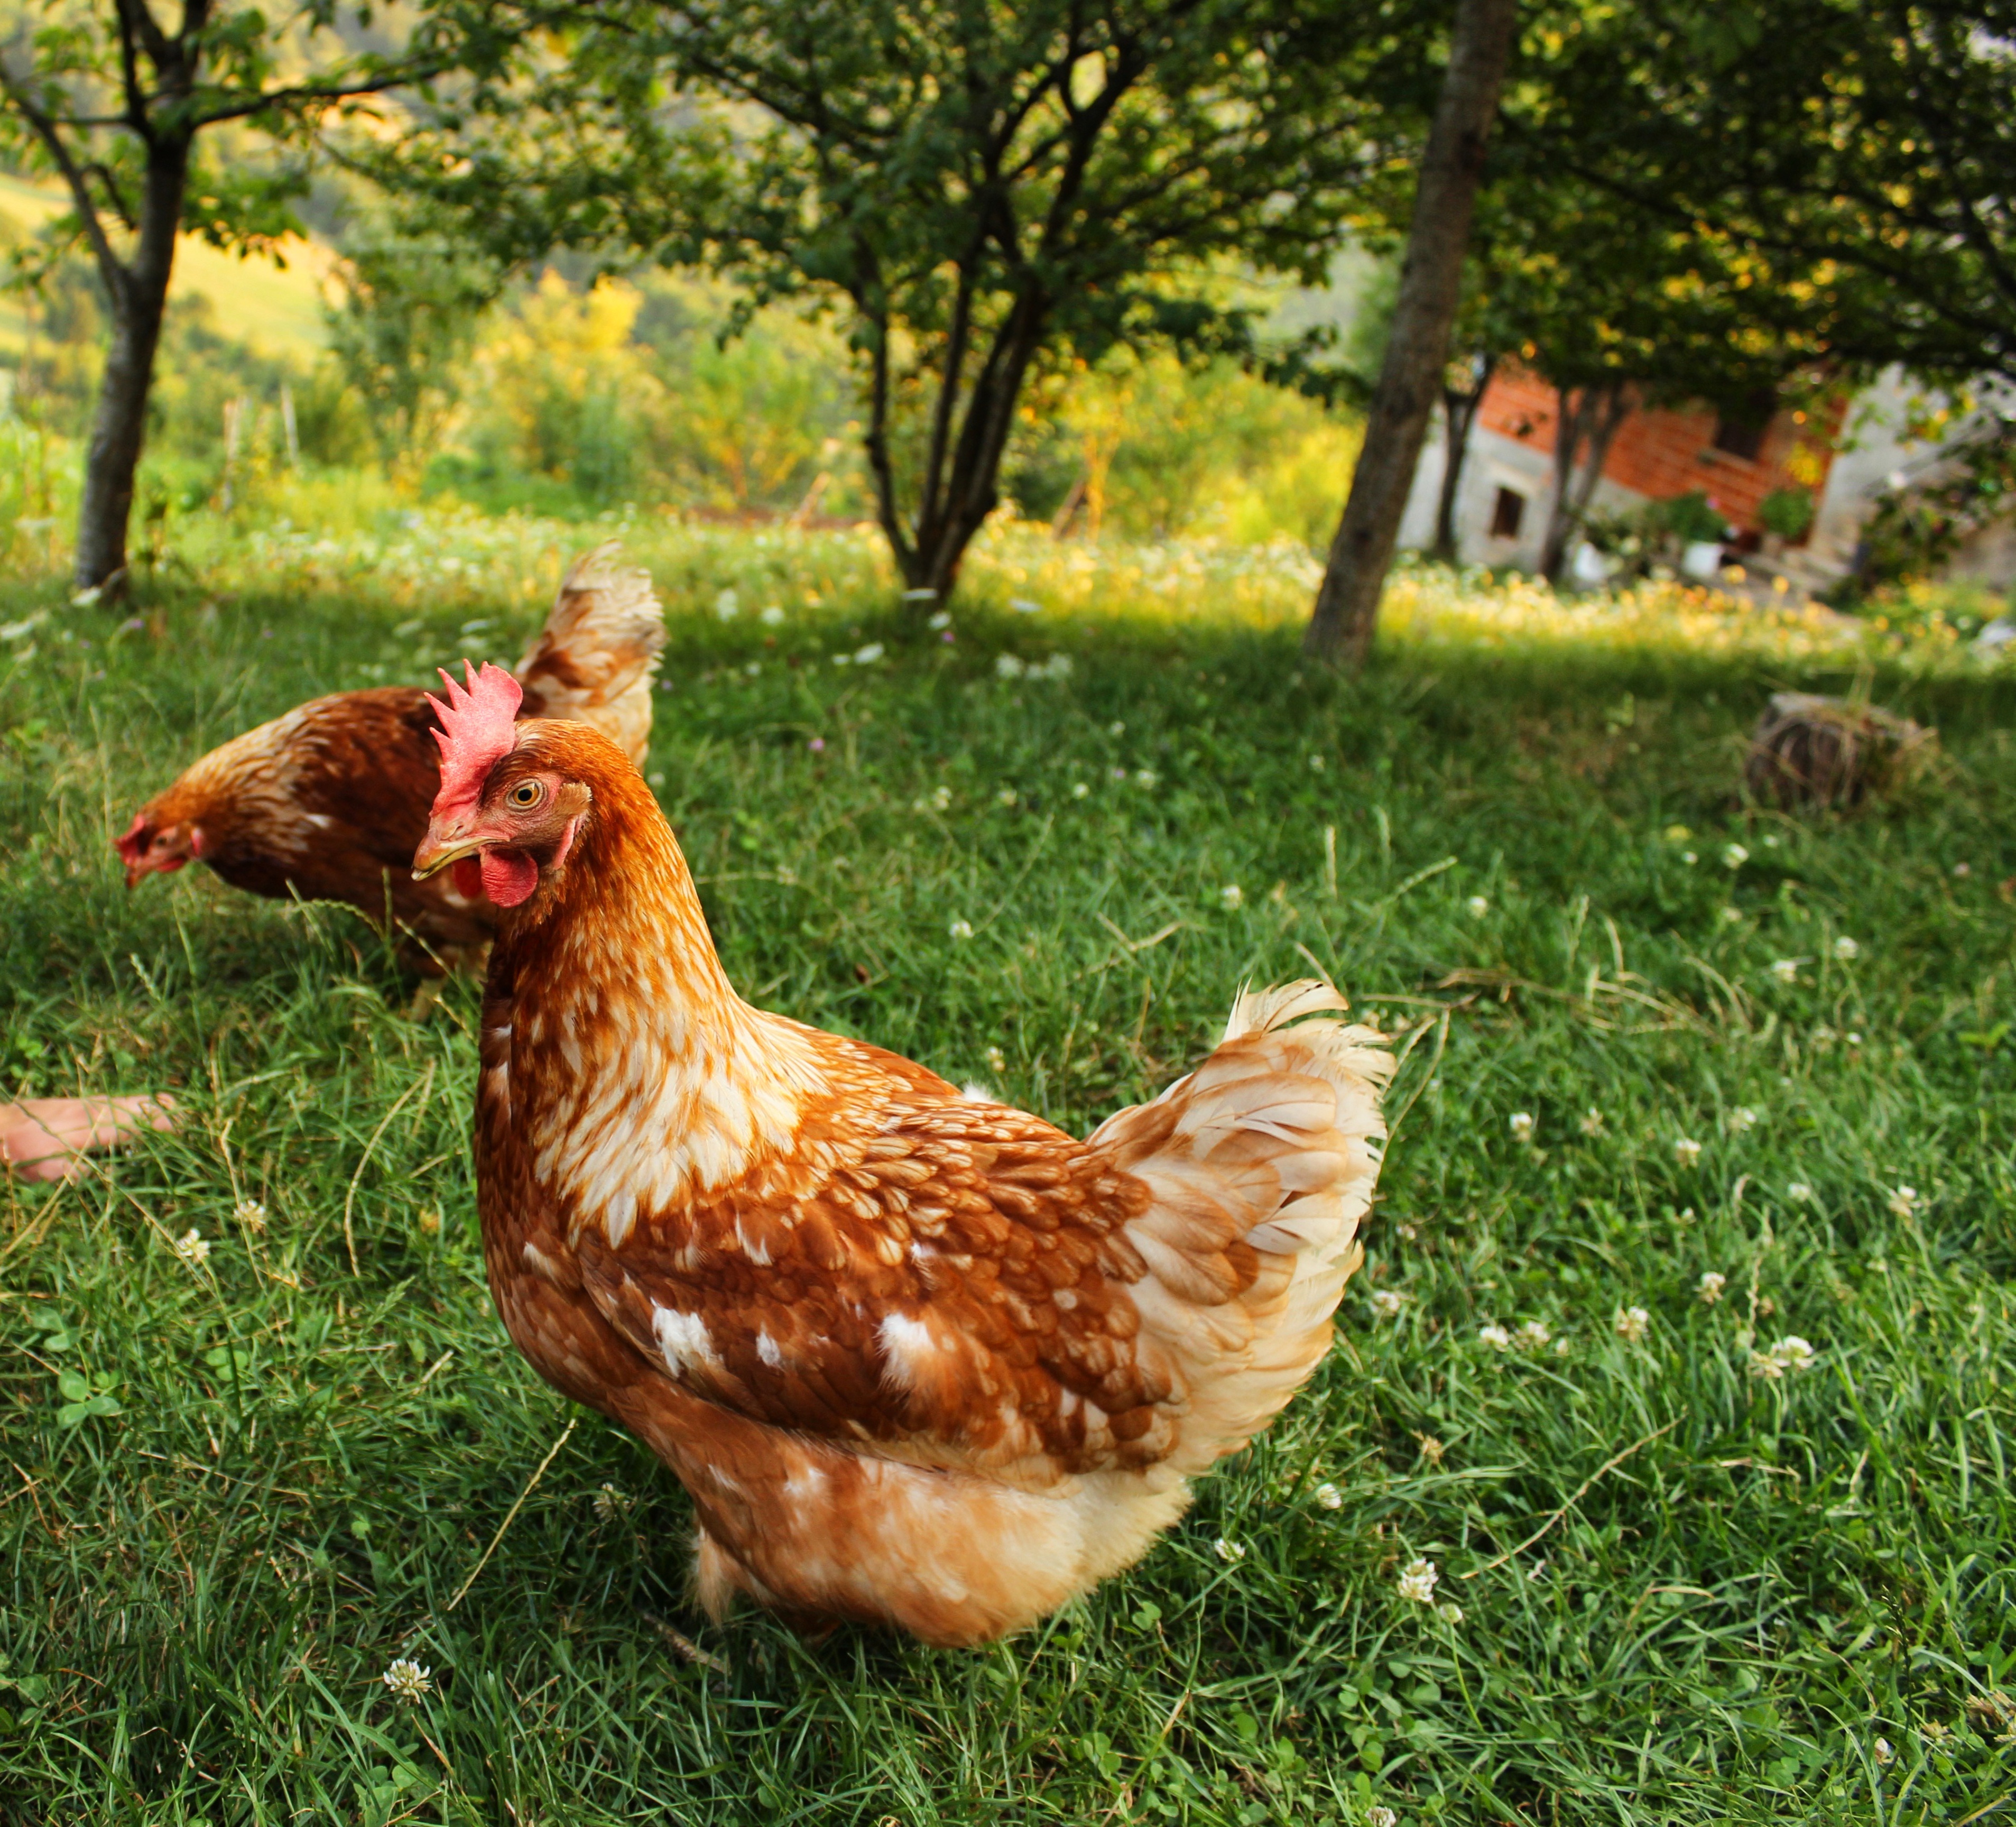
grass, bird, prairie, animal, beak, chicken, fauna, poultry, hen, galliformes, vertebrate, chick, chickens, phasianidae, chicken farm